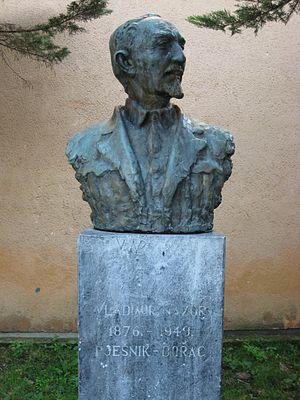
Vladimir Nazor, né le 30 mai 1876 à Postira et mort le 19 juin 1949 à Zagreb, est un poète et homme politique croate. Il est également le premier président de la République populaire de Croatie.